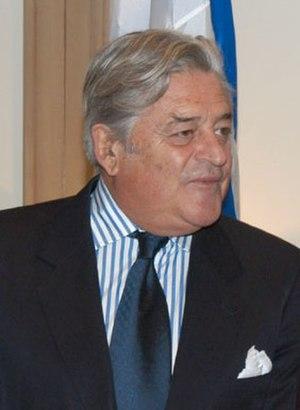
Le premier tour des élections générales uruguayennes a eu lieu le 25 octobre 2009. Il a été remporté par le Front large, qui a obtenu 1 105 277 de voix, soit 47,96 % des suffrages, ce qui lui donne une majorité absolue au Congrès. José Mujica, l'ancien guérillero Tupamaro candidat du Front large pour la présidence, a remporté le second tour, le 29 novembre 2009, avec 52,9 % des voix, contre 42,9 % pour Luis Alberto Lacalle, l'ancien président candidat du Parti national. José Mujica prendra ses fonctions le 1ᵉʳ mars 2010. L'alliance, au second tour, du Parti blanco, du Parti colorado et du Parti indépendant, n'a ainsi pas suffi à bloquer la seconde victoire consécutive du Front large.